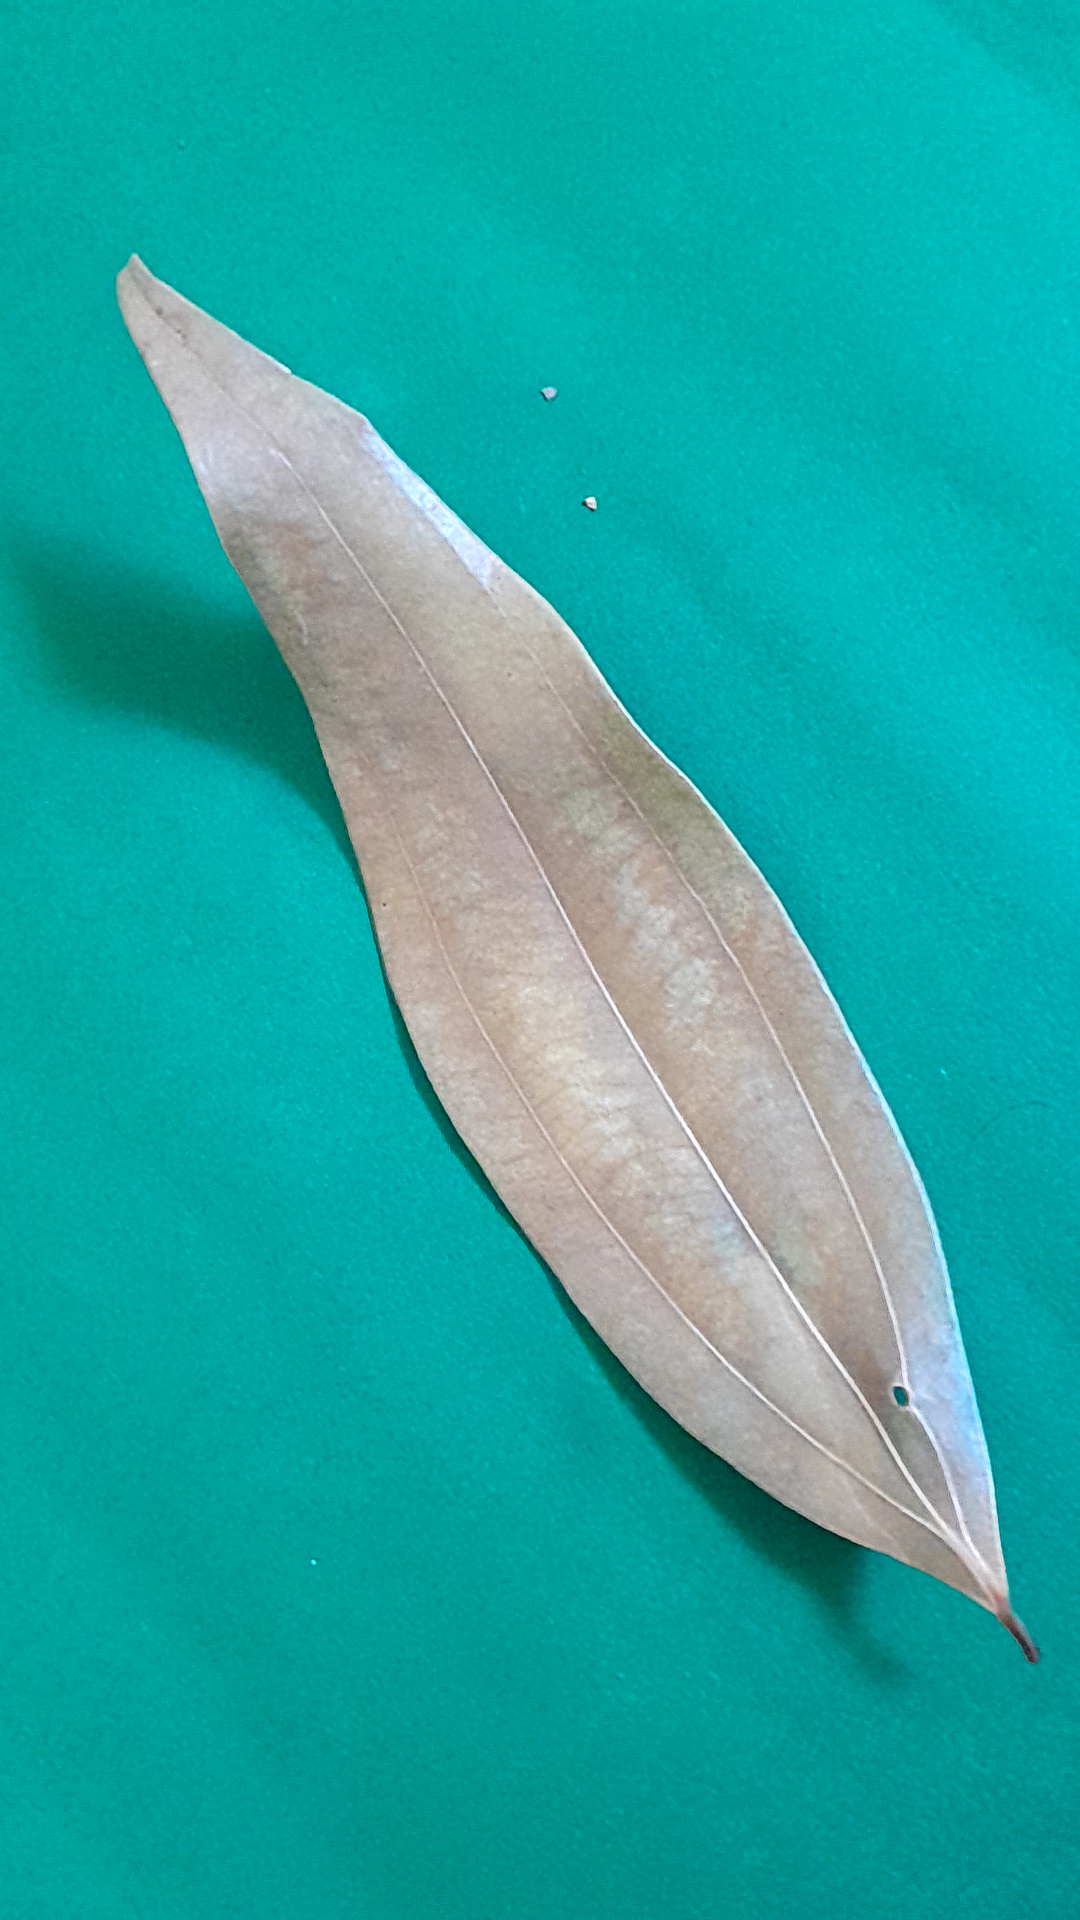
Label: Dry Leaf